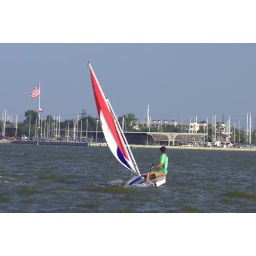
Clear Lake, Texas Wednesday sail boat races in 2006